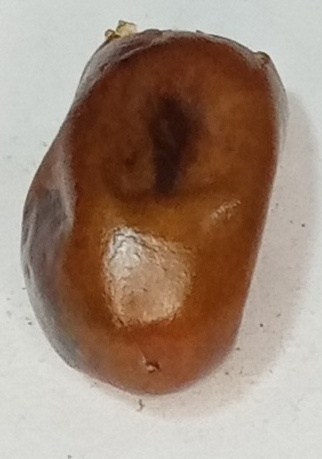
Variety: fasli-toto
Size: small
Grade: grade-1